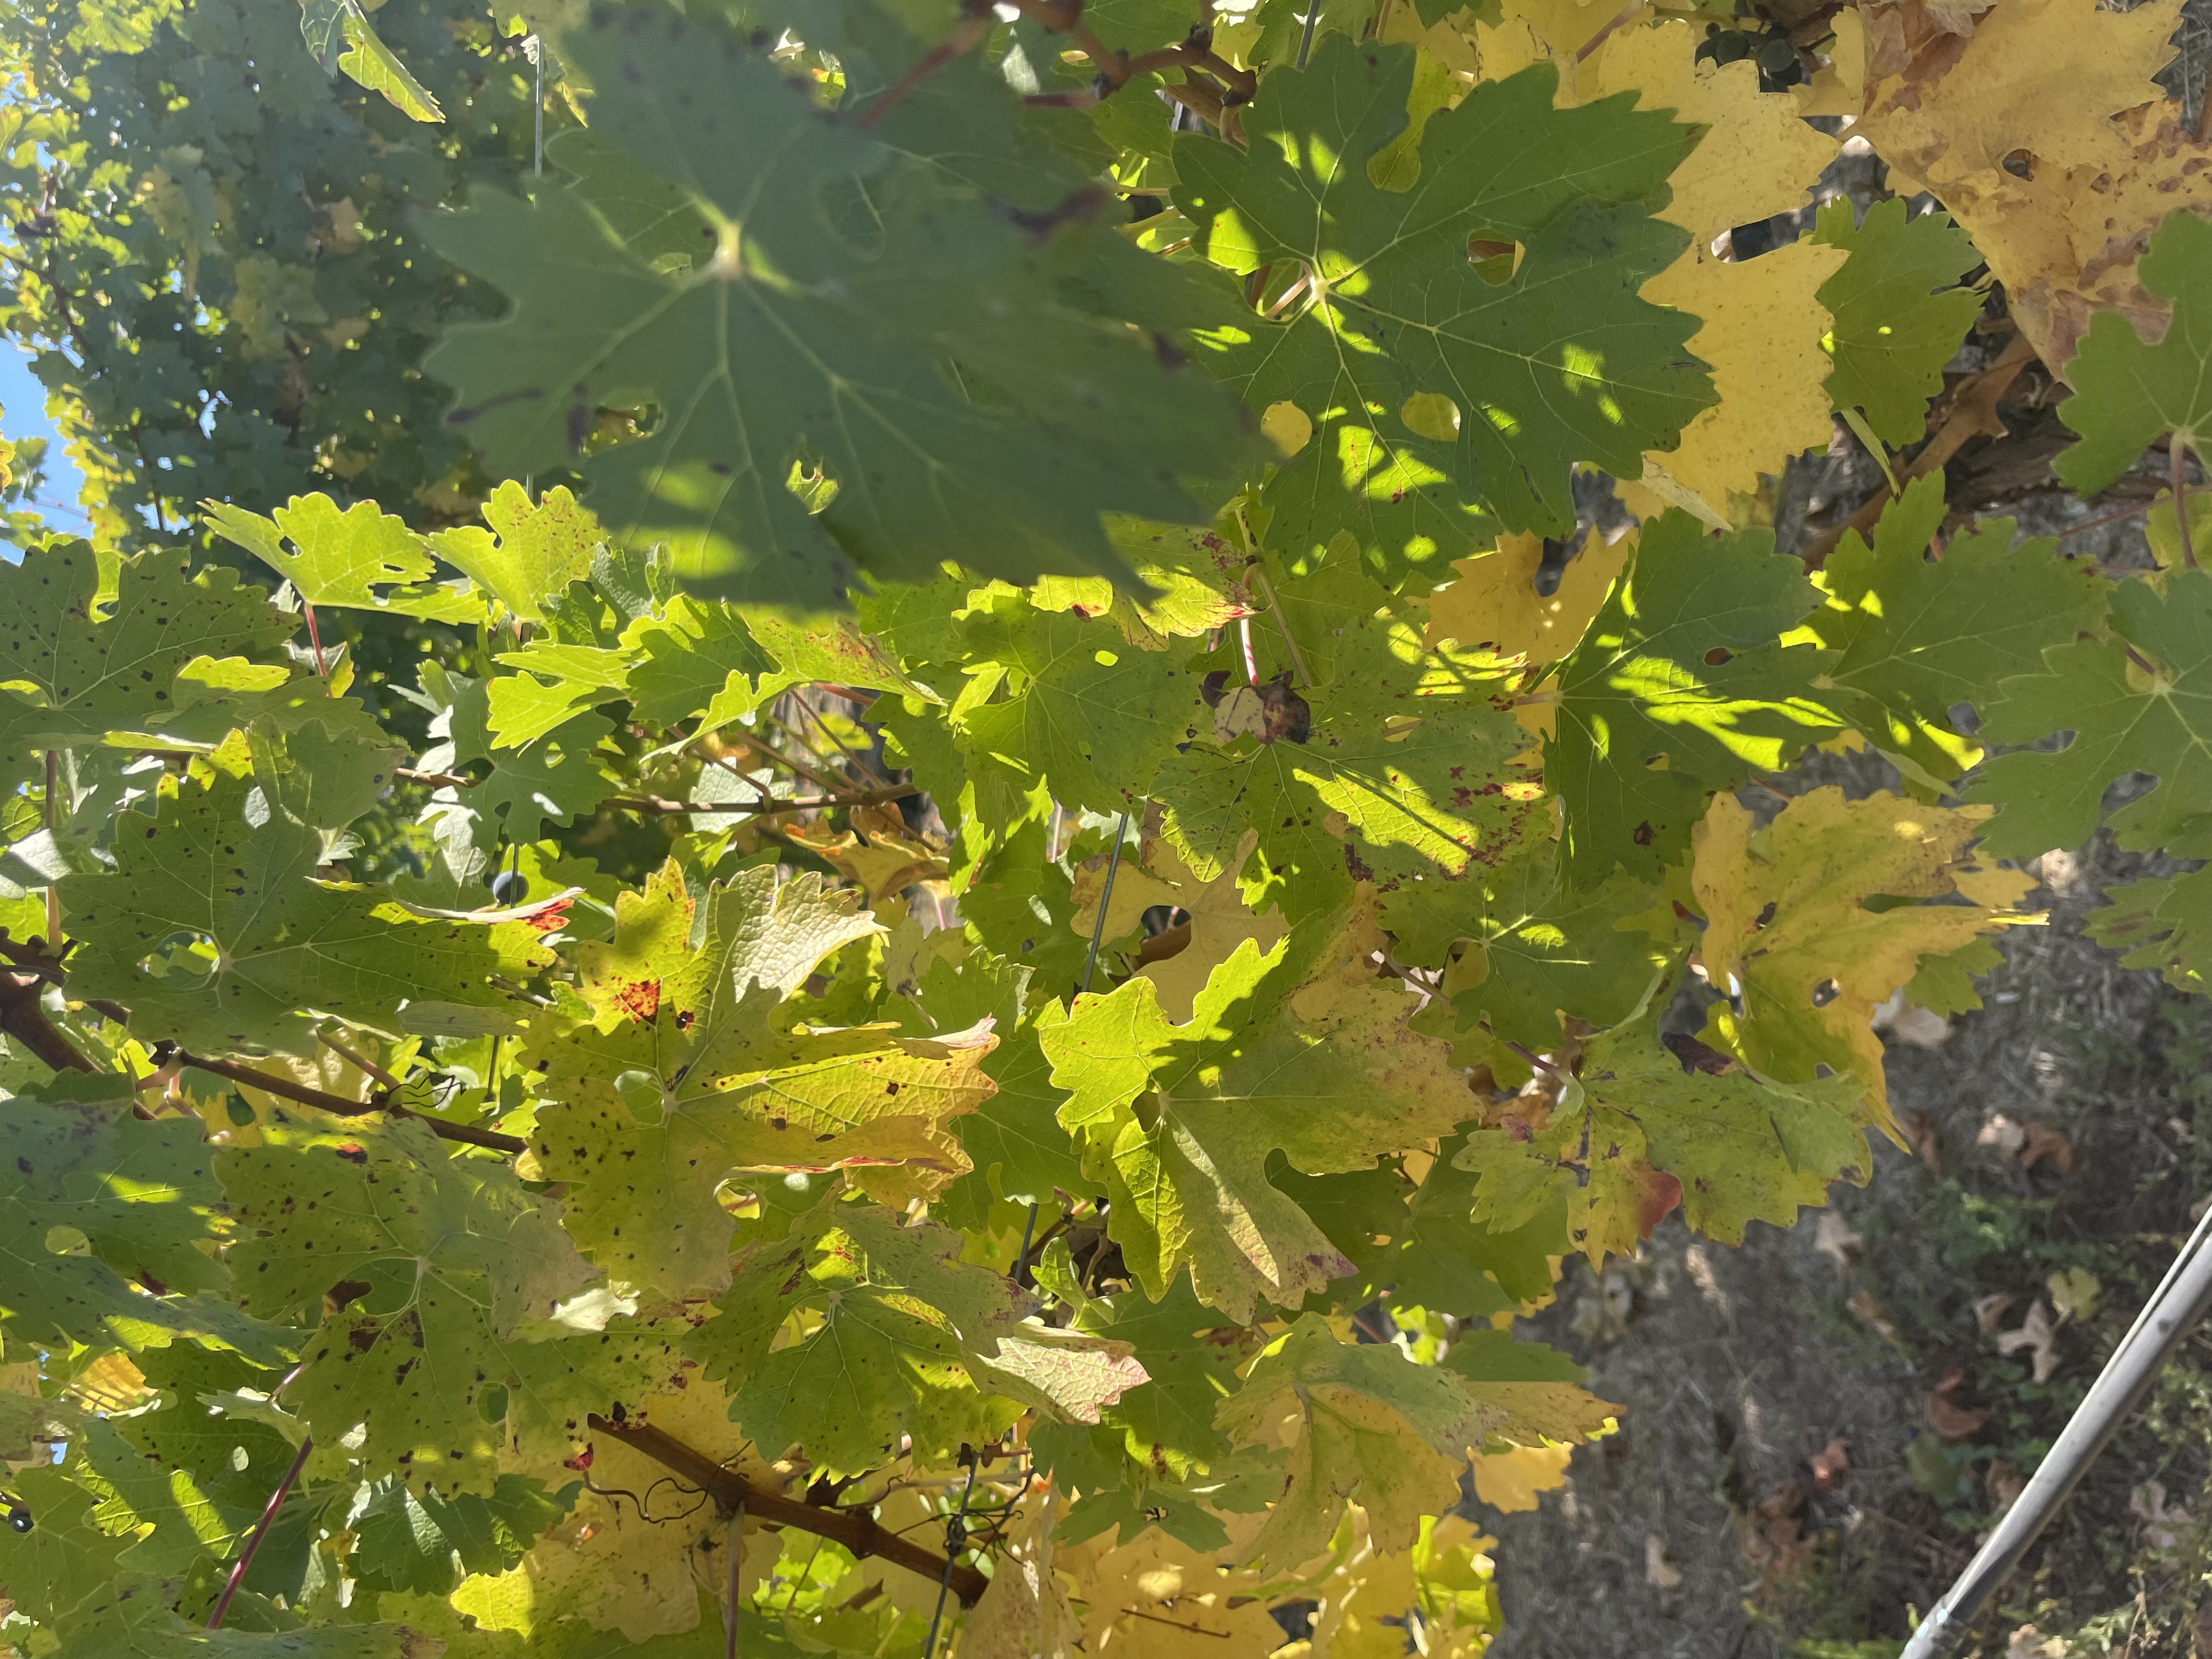
Label: No Virus